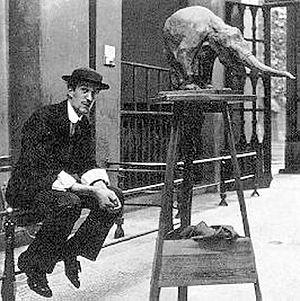
Rembrandt Annibale Bugatti est un artiste sculpteur animalier italien. Il est le frère cadet d'Ettore Bugatti, fondateur de la marque Bugatti en 1909 et le fils du créateur italien Carlo Bugatti.